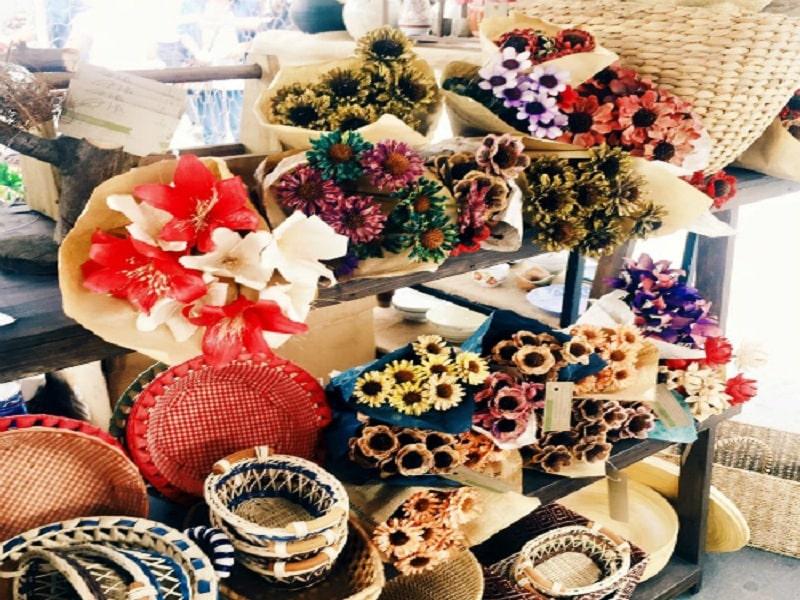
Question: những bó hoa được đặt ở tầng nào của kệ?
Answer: những bó hoa được đặt ở tầng hai và tầng ba của kệ